Fossorial

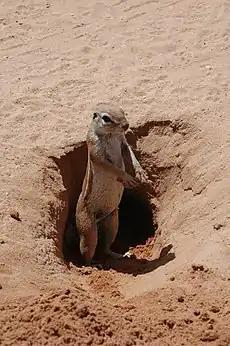
Cape ground squirrel

A fossorial animal is one that is adapted to digging and which lives primarily (but not solely) underground. Examples of fossorial vertebrates are moles, badgers, naked mole-rats, meerkats, armadillos, wombats, and mole salamanders. Among invertebrates, many molluscs (e.g., clams), insects (e.g., beetles, wasps, bees), and arachnids (e.g. spiders) are fossorial.